John French, 1st Earl of Ypres

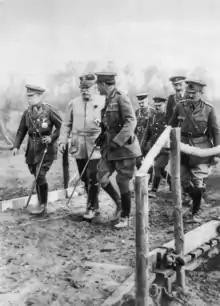
French, Joffre and Haig (left to right) visit the front line during 1915. Henry Wilson, responsible at the time for liaison between French and Joffre, is second from the right.

French genuinely hoped for a breakthrough at Neuve Chapelle (10–12 March 1915) and personally briefed the cavalry commanders Allenby and Rimington beforehand, although, aware of the effect of modern firepower on cavalry, he cautioned Rimington against getting too close to the enemy. He believed that victory would prove to Kitchener that British efforts should be concentrated on the Western Front, and that it would be merely a prelude to a much larger Battle of Lille. French moved to a forward headquarters at Hazebrouck during the battle.